Siege of Bergen op Zoom (1747)

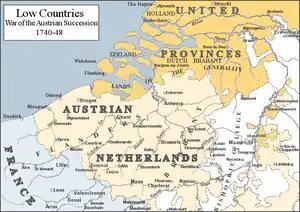
Low Countries: War of the Austrian Succession. Bergen op Zoom is in the upper center.

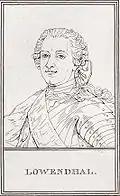
Ulrich Frédéric Woldemar, Count of Lowendal

The various bastions, ravelins and lunettes of the fortification were all named and would mount over 230 cannon and mortars during the course of the siege. The principal effort of the French concentrated on the bastions "Coehoorn" and "Pucelle". Facing the French trench lines, the sides of "Coehoorn" were flanked on its right by the ravelin "Antwerpen" and on its left the ravelin "Diden". Between the bastion and "Antwerpen" was the lunette "Holland" and between the bastion and "Diden" was the lunette "Zealand". To the left of "Diden" was the lunette, "Utrecht", and left of that the bastion "Pucelle". The area between the bastions of "Coehoorn" and "Pucelle" was chosen partly because the ground was drier and partly because this was the only part of the fortress not directly covered by additional lines as was the northwest and south east sides of Bergen op Zoom. This area would witness the most continuous and fierce combat of the siege.